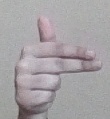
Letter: ghain